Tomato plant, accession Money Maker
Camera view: tilt-top (135 deg); turntable rotation: 330 degrees
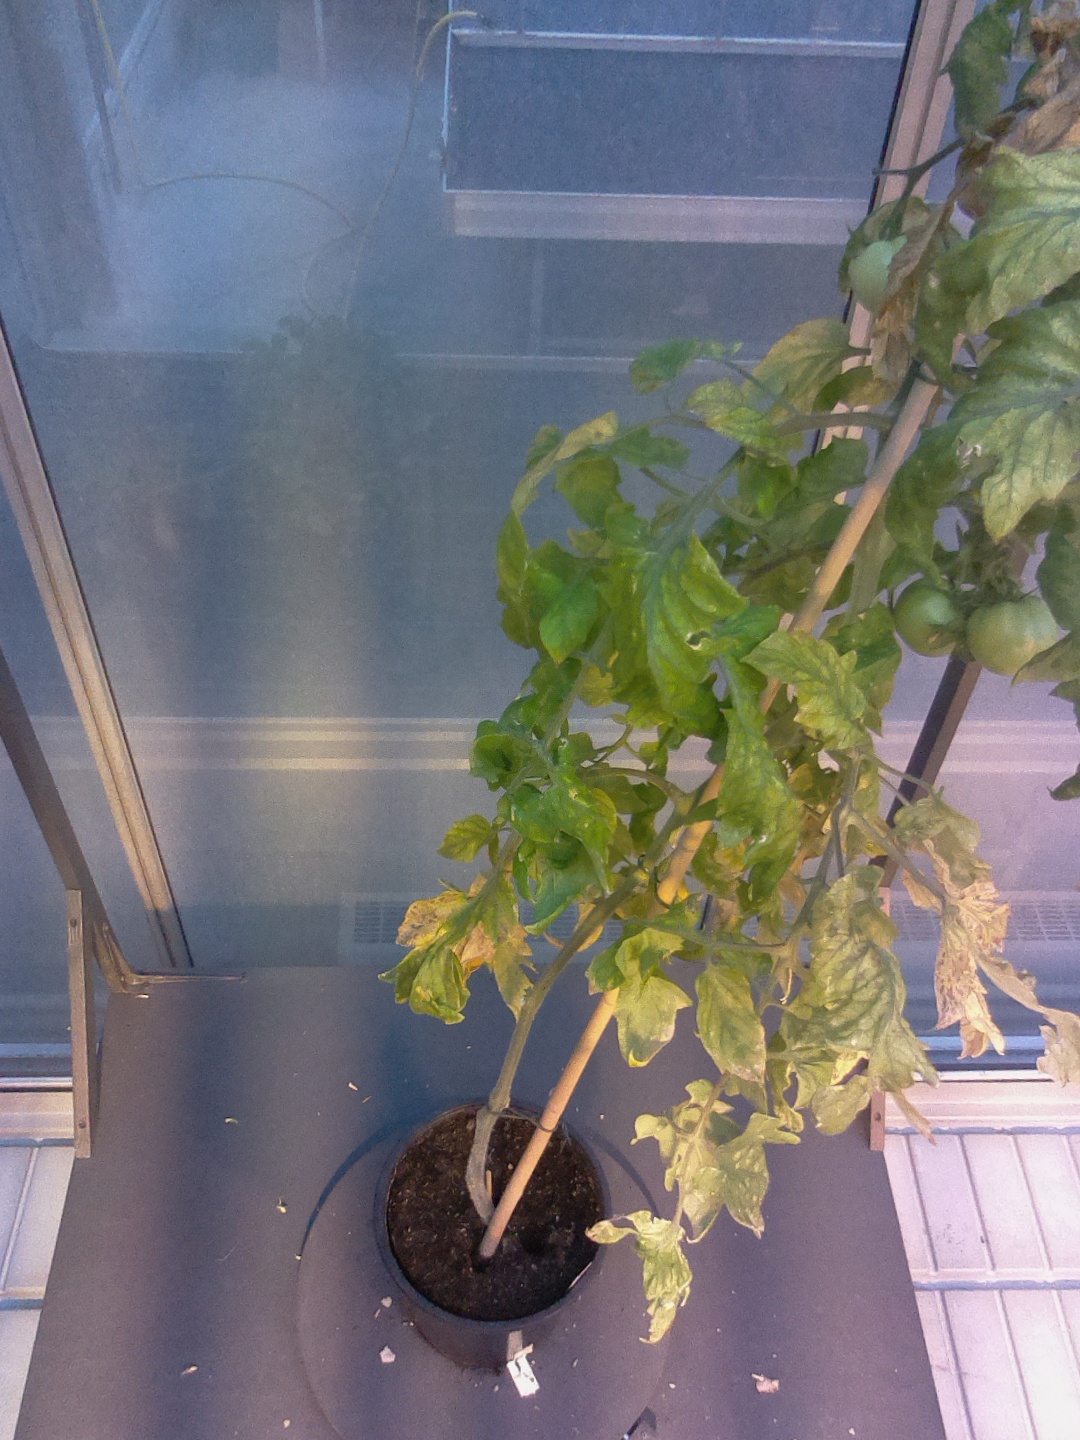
BBCH growth stage 79: 90% -100% of final fruit size